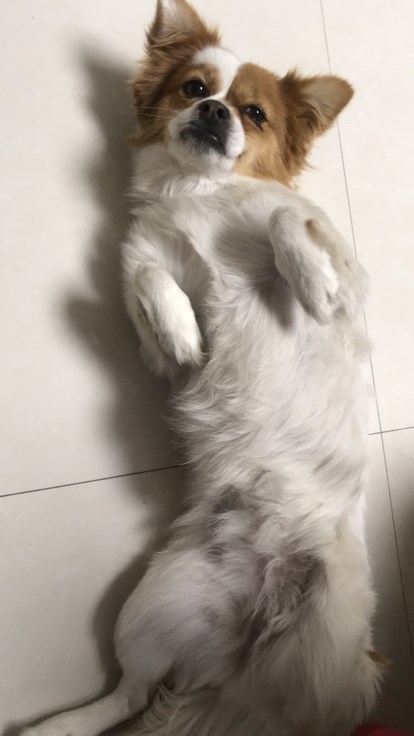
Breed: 3336-n000121-chinese_rural_dog